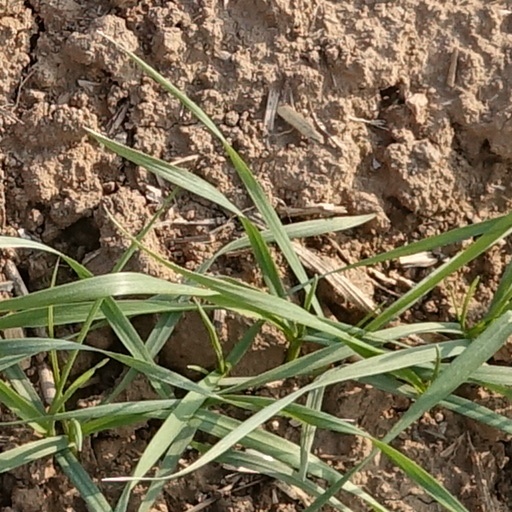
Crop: wheat